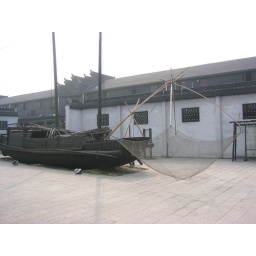
An old lake fishing boat on display at a fishing museum in Zhujiajiao. The net protrudes out from the bow.